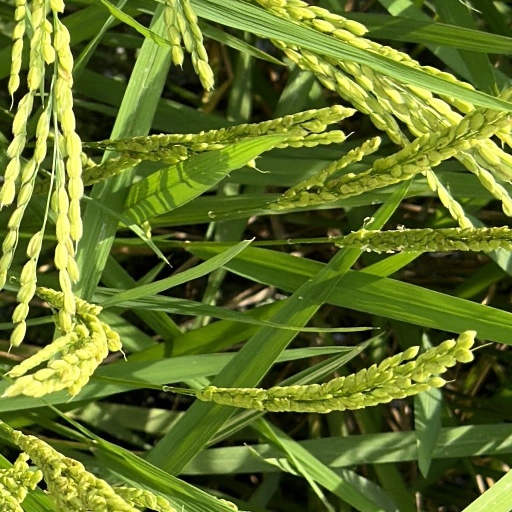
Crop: rice